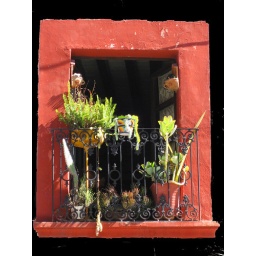
I could publish a book of images of windows in Mexico